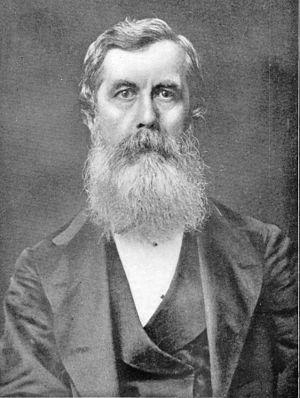
Frederic Moore est un entomologiste britannique, né le 13 mai 1830 à Londres et mort le 10 mai 1907 dans cette même ville.